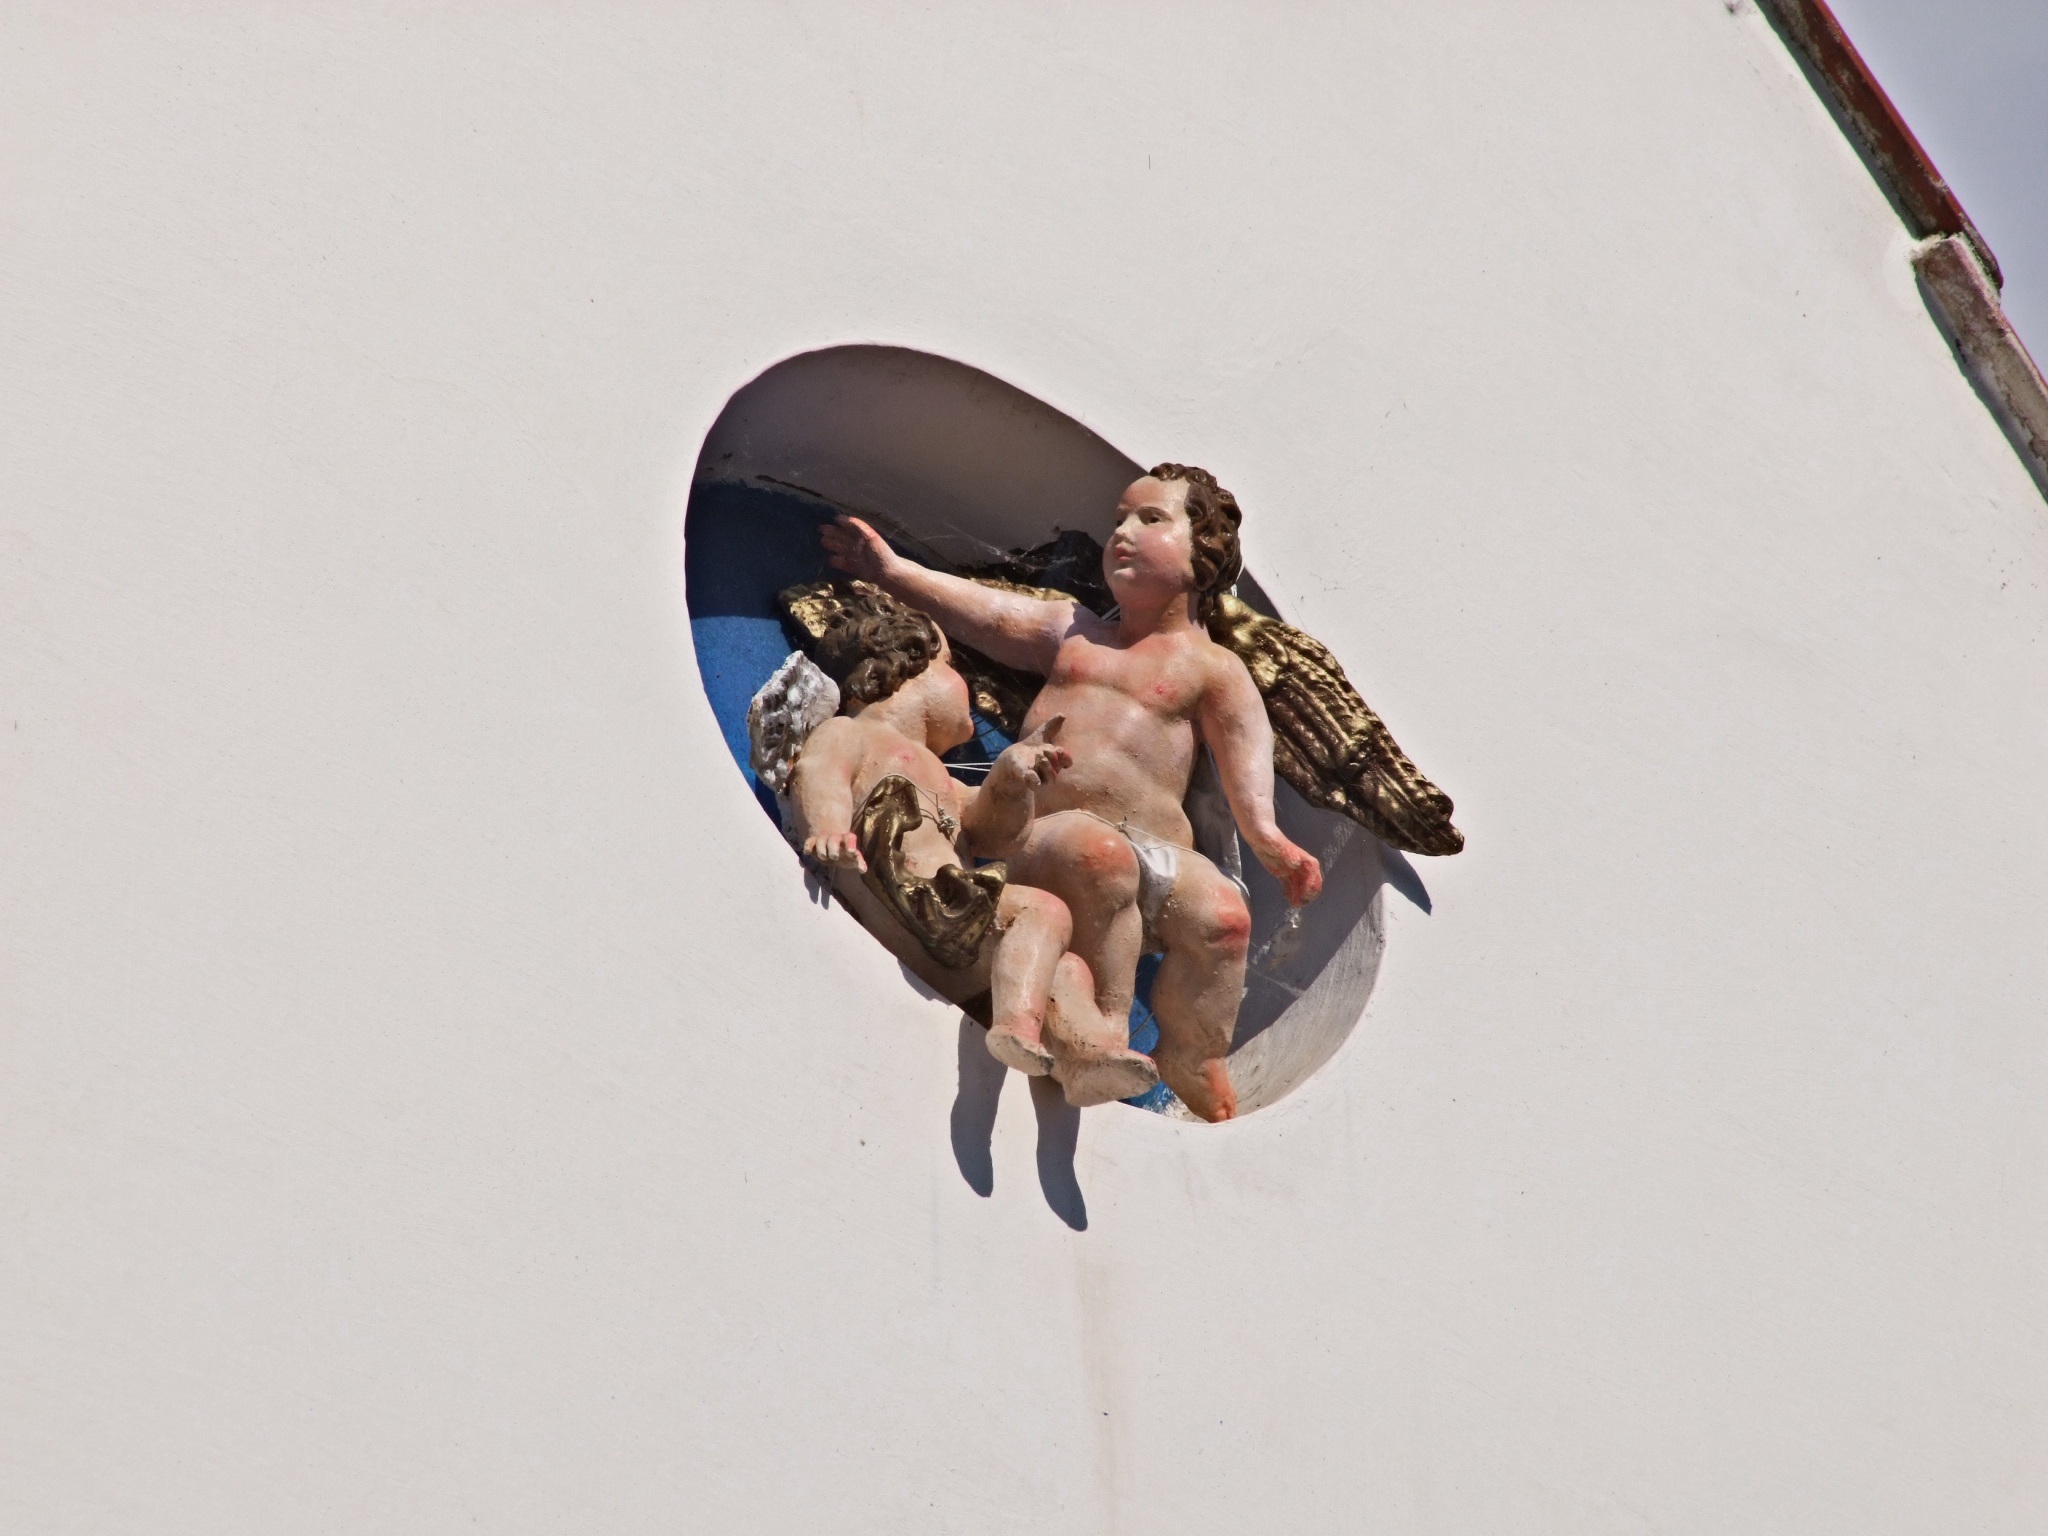
jumping, decoration, religion, facade, extreme sport, spiritual, angel, sports, sculptures